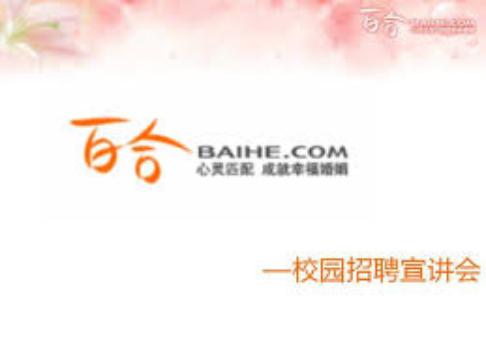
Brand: Baihe
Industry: Others